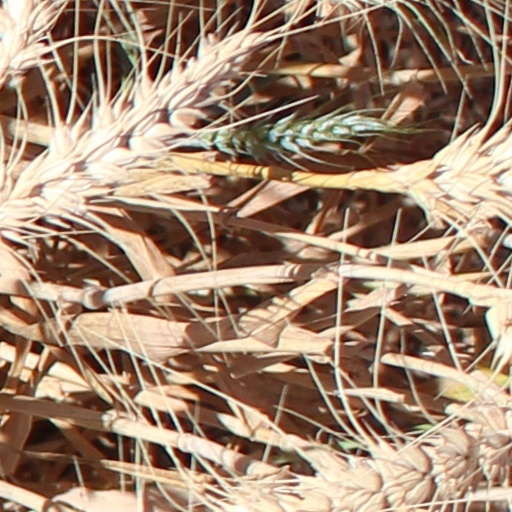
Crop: wheat